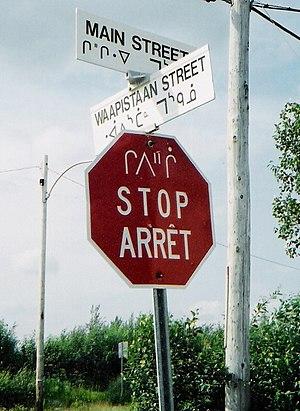
Panneaux de signalisation à Mistissini, comprenant des noms de rues et un panneau d'arrêt en trois langues (cri, anglais et français)."
Le cri, ou cree, est une langue algonquienne parlée par les Cris.
Un panneau stop ou panneau arrêt est un panneau de signalisation qui est habituellement implanté au droit des intersections et qui informe les conducteurs qu'ils doivent marquer l'arrêt avant de continuer.
La Nation crie de Mistissini, dont le nom officiel est Cree Nation of Mistissini, est une Nation crie au Canada. Elle vit principalement dans le village cri de Mistissini et possède également la terre réservée crie du même nom dans le Nord-du-Québec. En 2016, elle a une population inscrite de 3 964 membres. La nation est en négociation avec le gouvernement du Canada afin d'obtenir son autonomie gouvernementale.
La signalisation bilingue consiste en la représentation sur un même panneau de signalisation d'inscriptions en deux langues ou plus. Son utilisation est réglementairement réservée à des situations locales où est en vigueur le bilinguisme administratif ou bien où il existe un important trafic touristique ou commercial ; on en trouve parfois aussi dans les quartiers où la proportion d'immigrés originaires d'une même zone linguistique est élevée. Dans un sens plus extensif, elle inclut, dans les régions où coexistent des langues transcrites en alphabets non latins, la translittération des toponymes et l'éventuelle traduction des textes complémentaires. La tendance générale est plutôt de remplacer les informations qui devraient être fournies en plusieurs langues par des symboles et des pictogrammes standardisés au niveau international et représentatifs du contenu de l'information. L'emploi de la signalisation bilingue est sans doute le principal instrument symbolique de perception et d'institutionnalisation de la réalité bilingue d'un territoire.
Le Québec est une province du Canada. Sa capitale est Québec et sa métropole est Montréal. La langue officielle de cette province est le français.